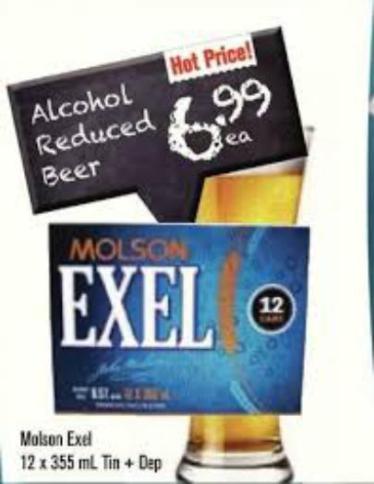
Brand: molson exel
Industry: Food